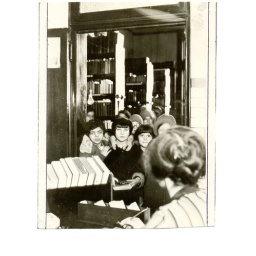
The public library was on the second floor of School #3 before being moved to the basement in the 1930's.